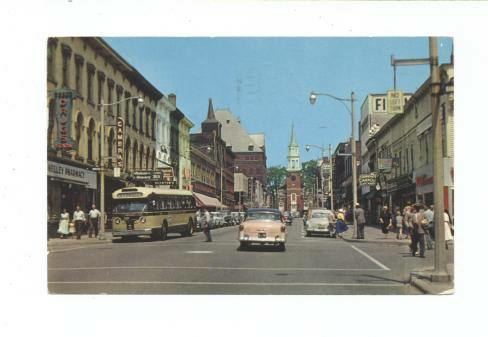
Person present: No